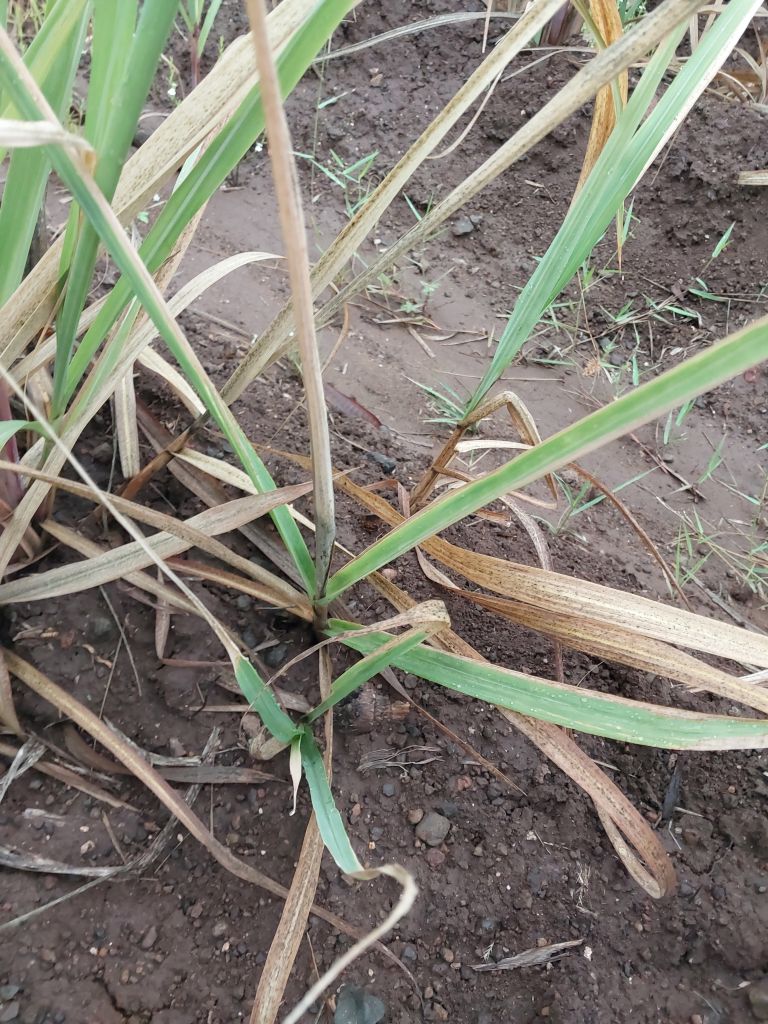
Label: Smut